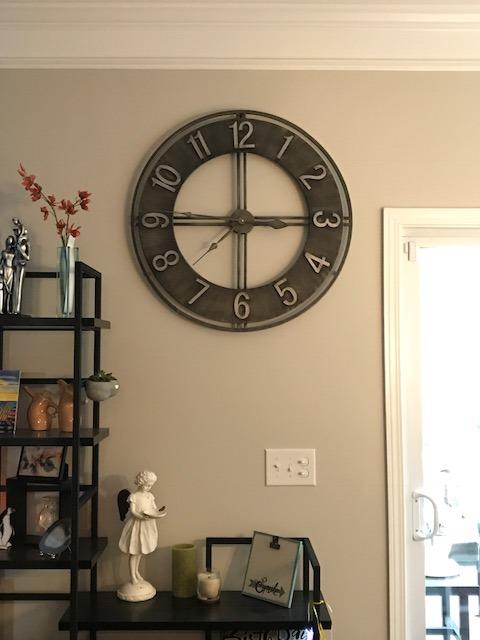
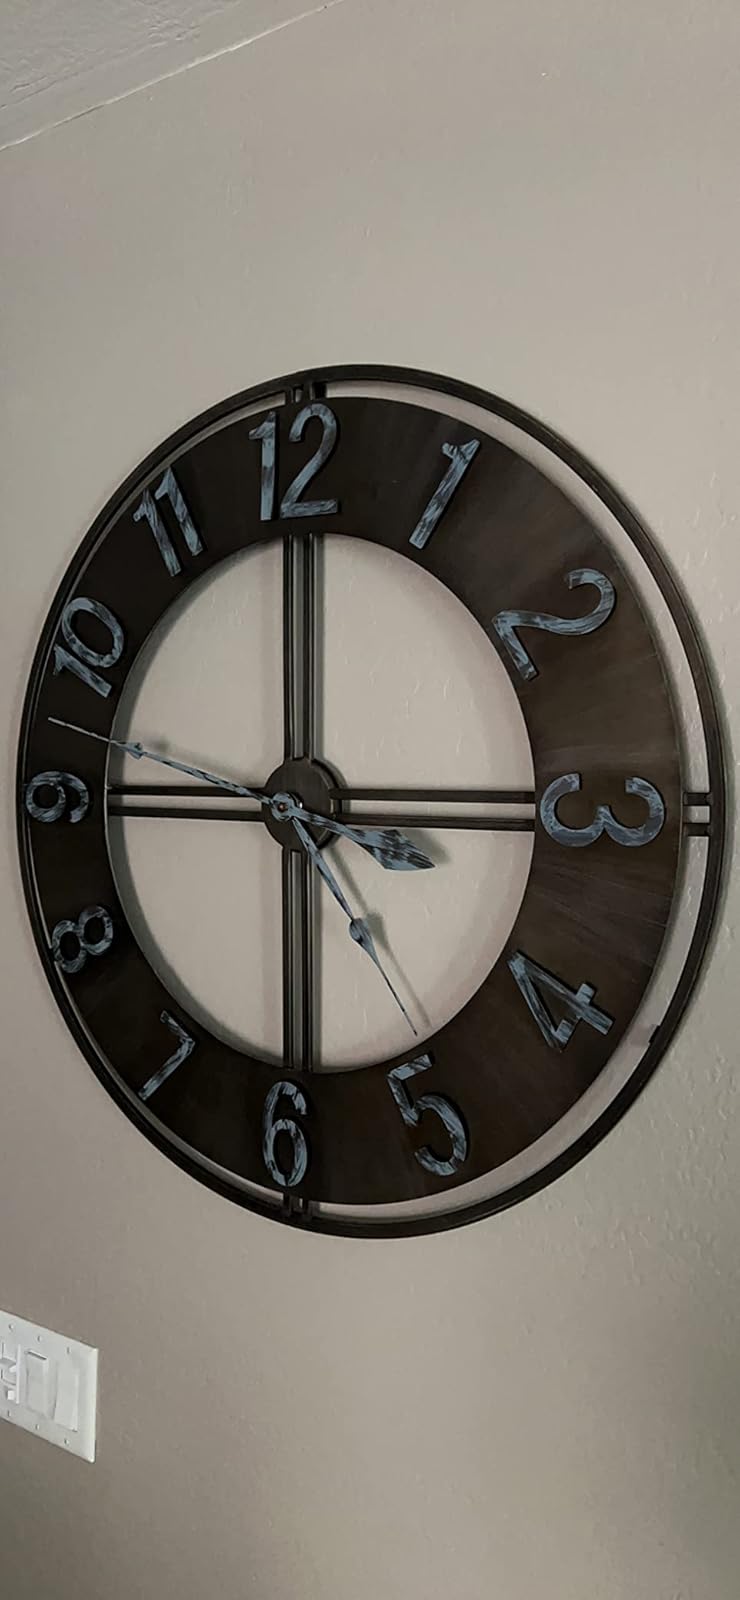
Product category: clock
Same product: yes